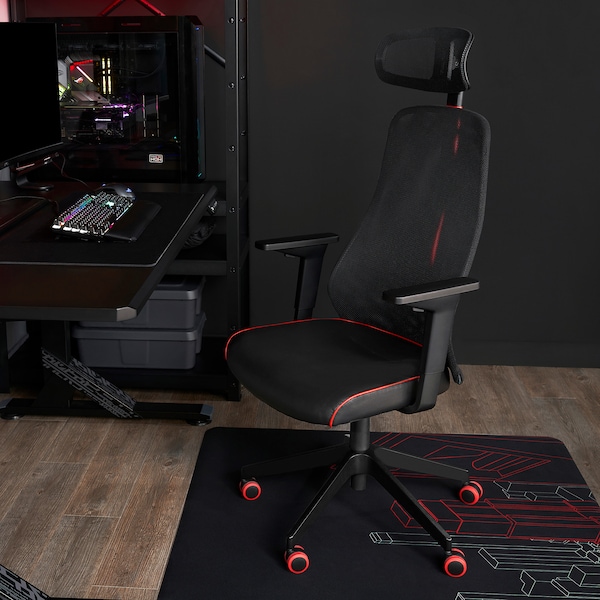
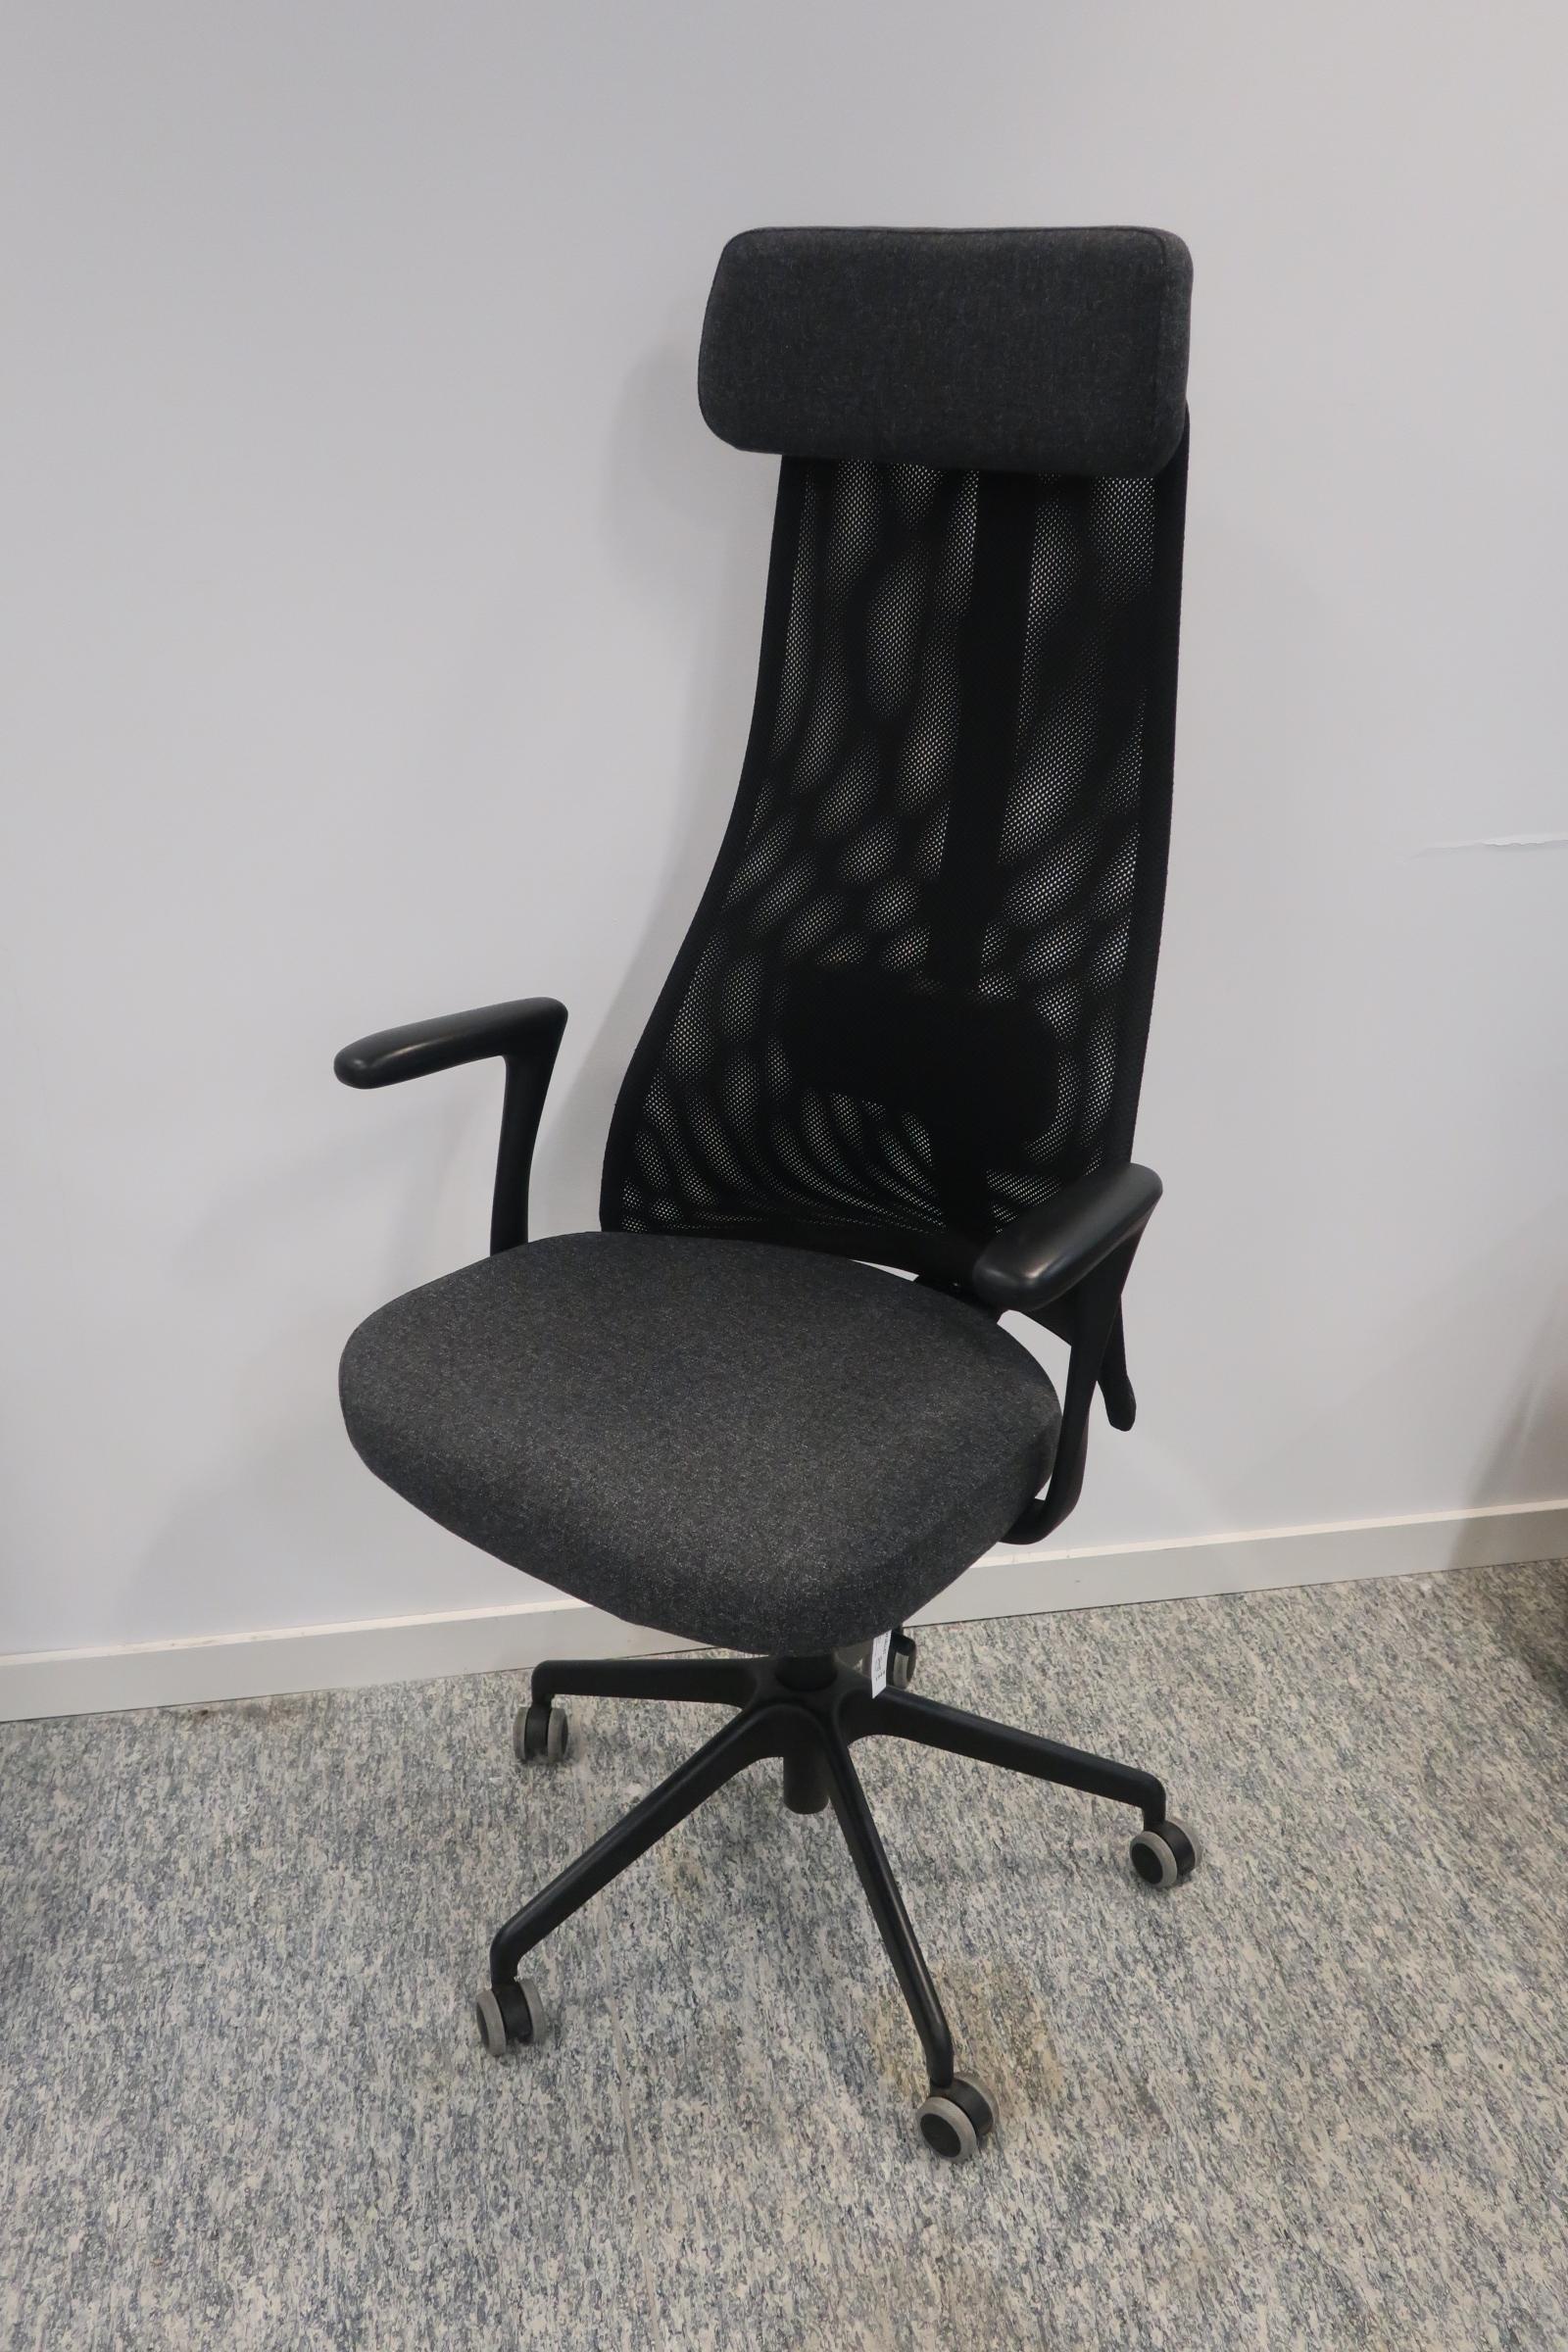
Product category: items_chair
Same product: no